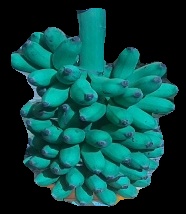
Variety: elakki-bale
Grade: grade2